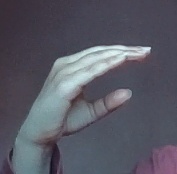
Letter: jeem